Describe the emotion expressed in this image:  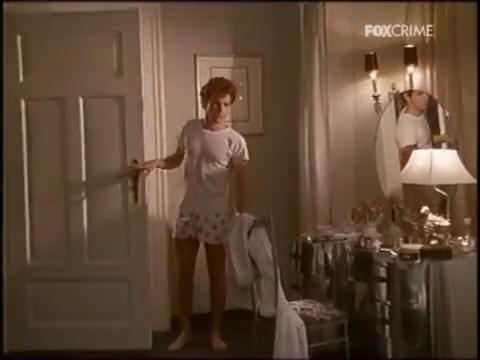
This person displays Suffering, valence and arousal with low intensity.